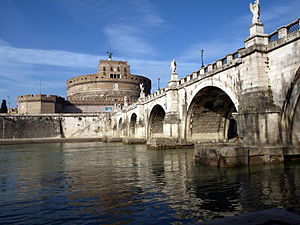
Engelsborg (Rom)
Set fra Tiberen
Engelsborg (Castel Sant'Angelo) set fra Tiberen.
Engelsborg er en fæstning i Rom bygget som mausoleum for kejser Hadrian.